1957 Formula One season

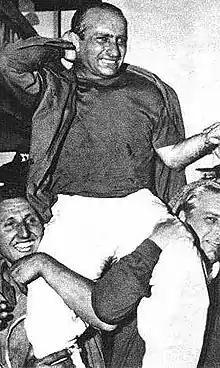
Juan Manuel Fangio won his 5th and final Drivers' Championship at the age of 46 years and 41 days driving for Maserati

Fangio chose to switch teams again, joining Maserati before the start of the season. The decision to switch proved to be a masterstroke, with Ferrari's line-up of Peter Collins, Eugenio Castellotti and the returning Mike Hawthorn failing to win a race. Castellotti and Alfonso de Portago were killed during the season (neither in Formula One crashes), making this a truly disastrous year for Ferrari.